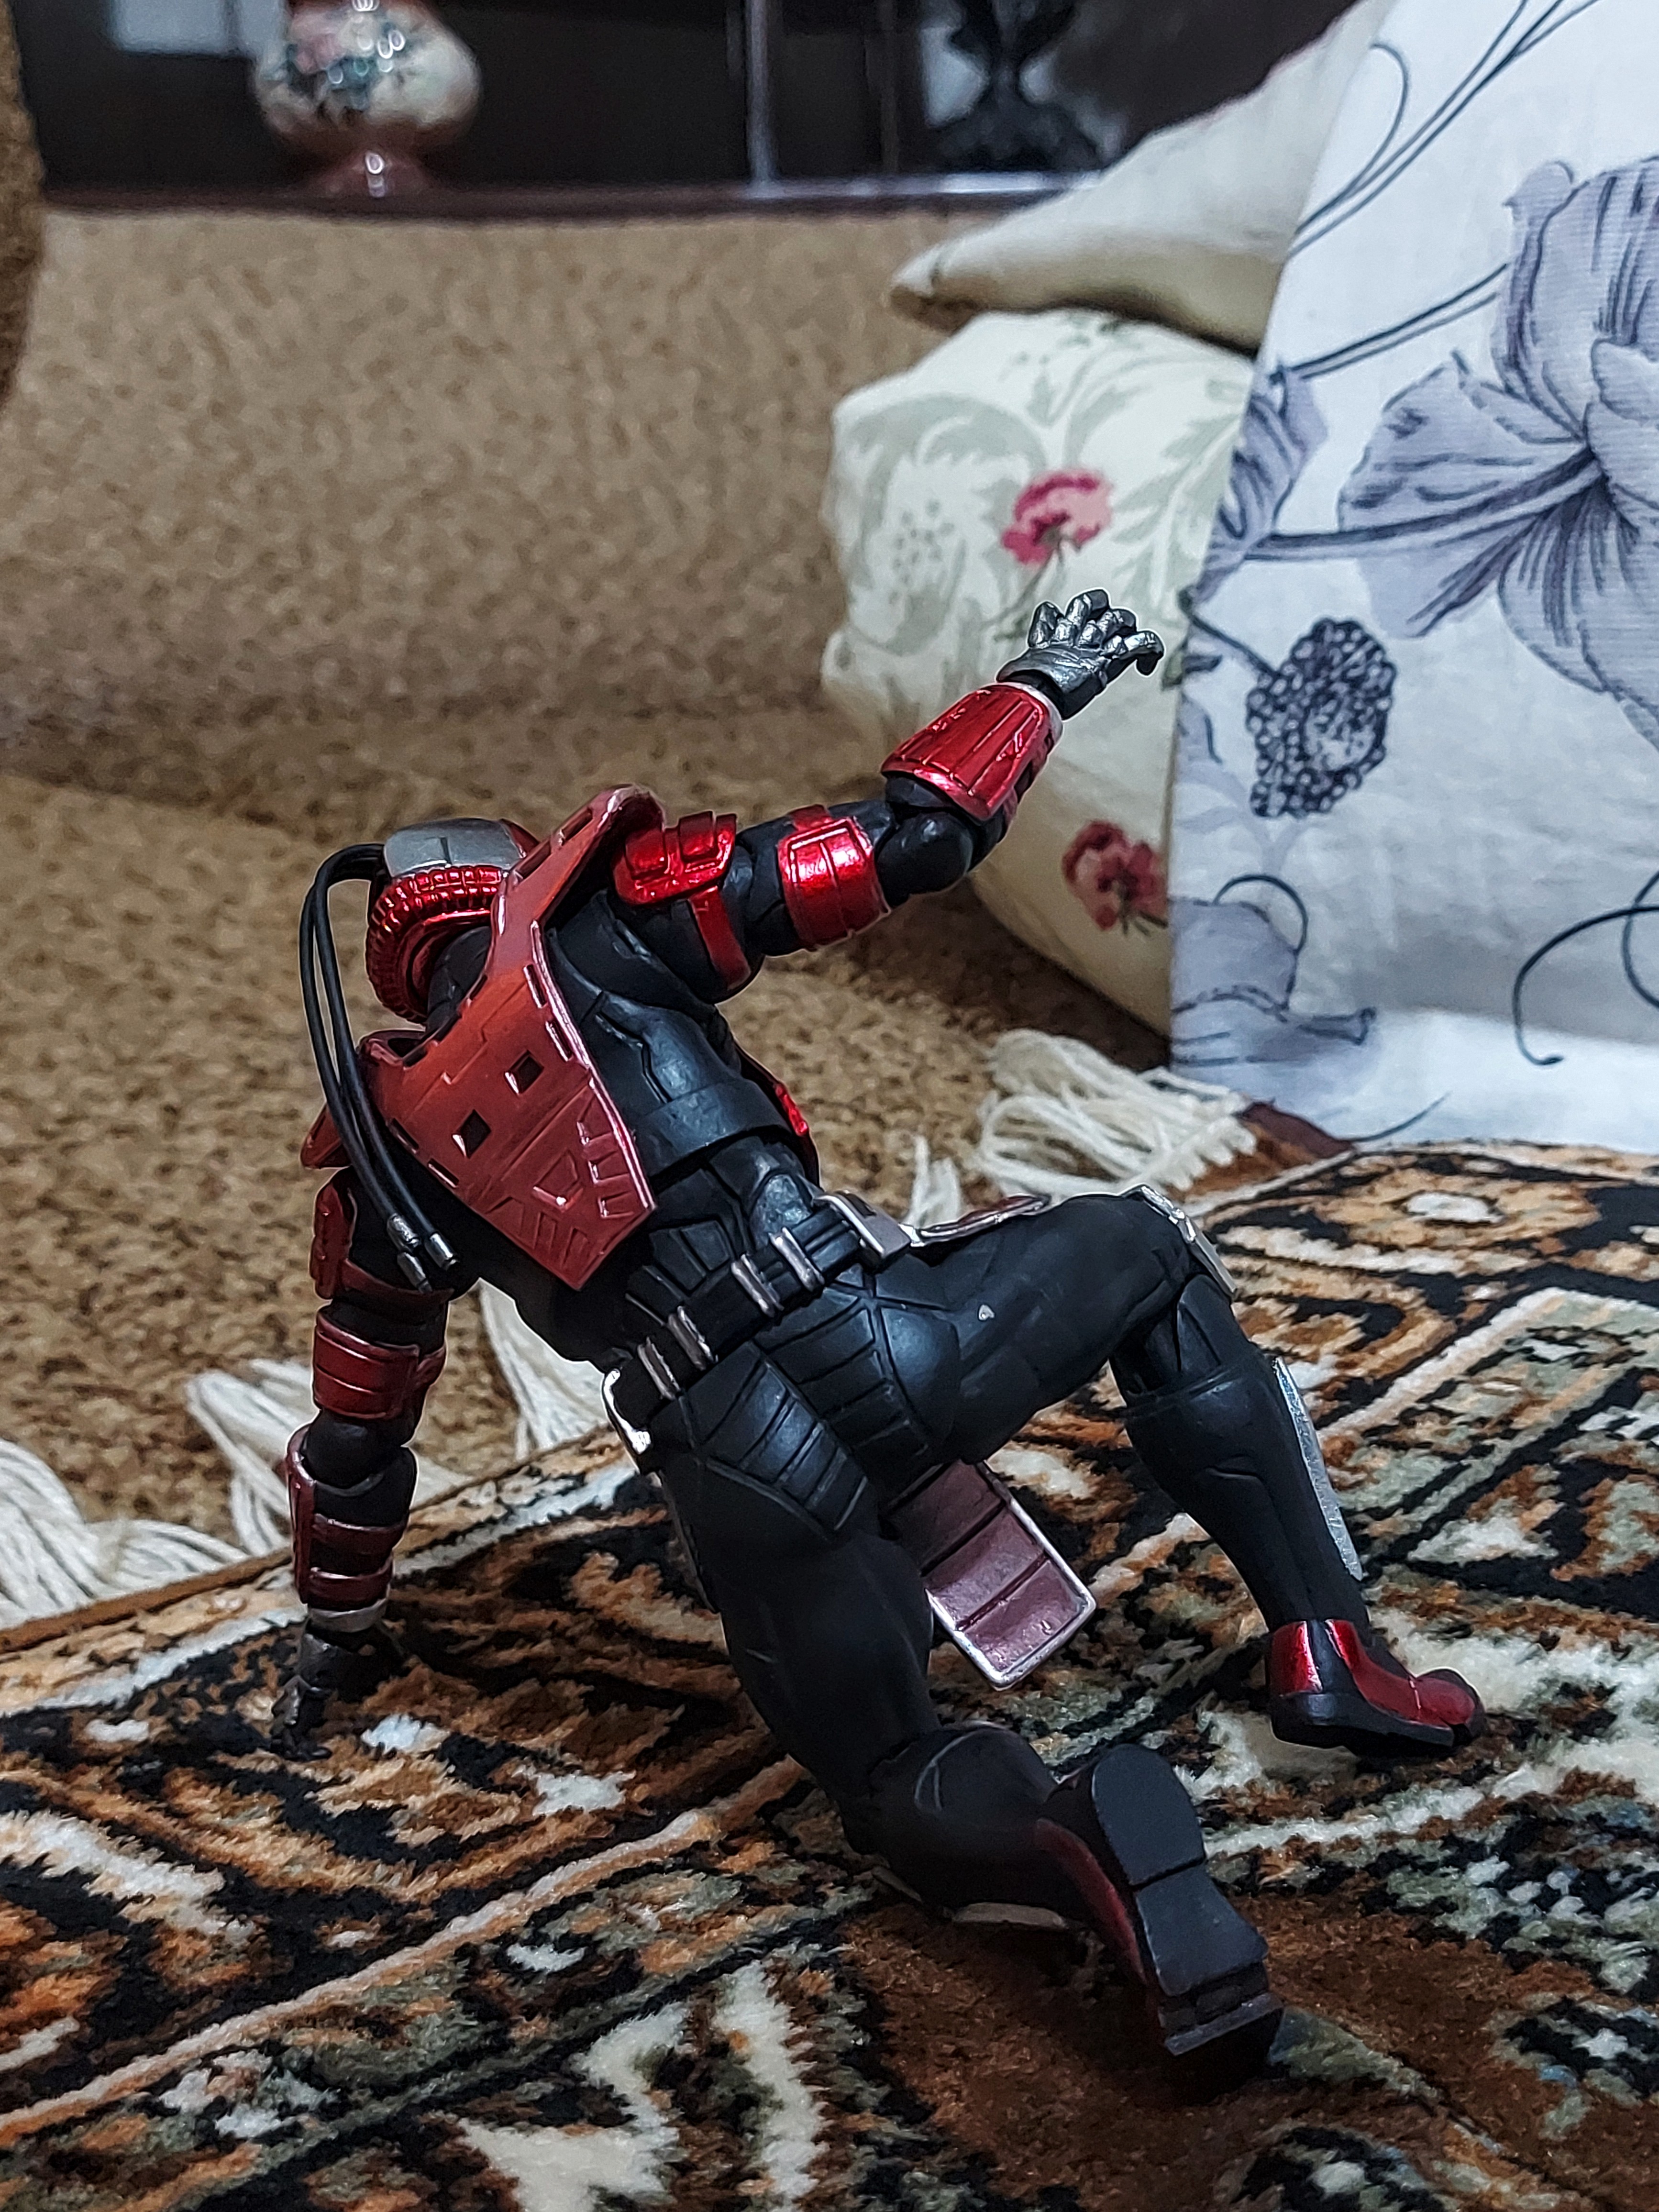
Shokan, storm, collectibles, warrior, fighter, action, figure, shoe, tartan, fashion, sleeve, knee, street fashion, thigh, tree, wood, plaid, human leg, long hair, pattern, boot, personal protective equipment, fictional character, denim, waist, carmine, television, soil, sandal, sitting, costume, flesh, fashion accessory, leather, public event, fiction, toy, illustration